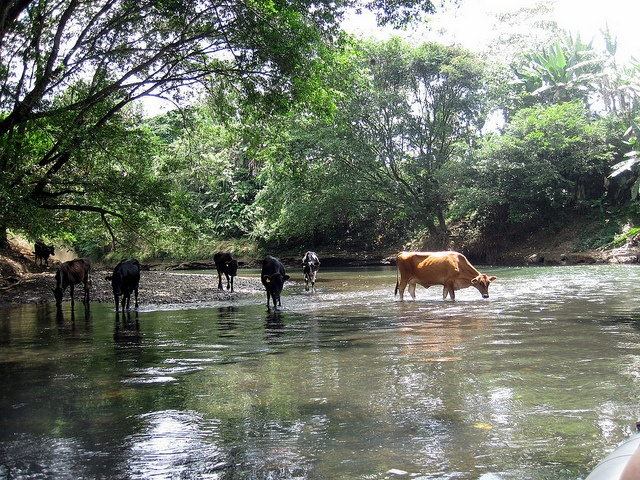
A herd of cattle drinking water from a river.
The group of cows stand in a river drinking the water.
Cattle drink water at a shaded stream under the trees.
Several cows drink from a body of water.
Herd of cows, walking in a drinking from, a river.